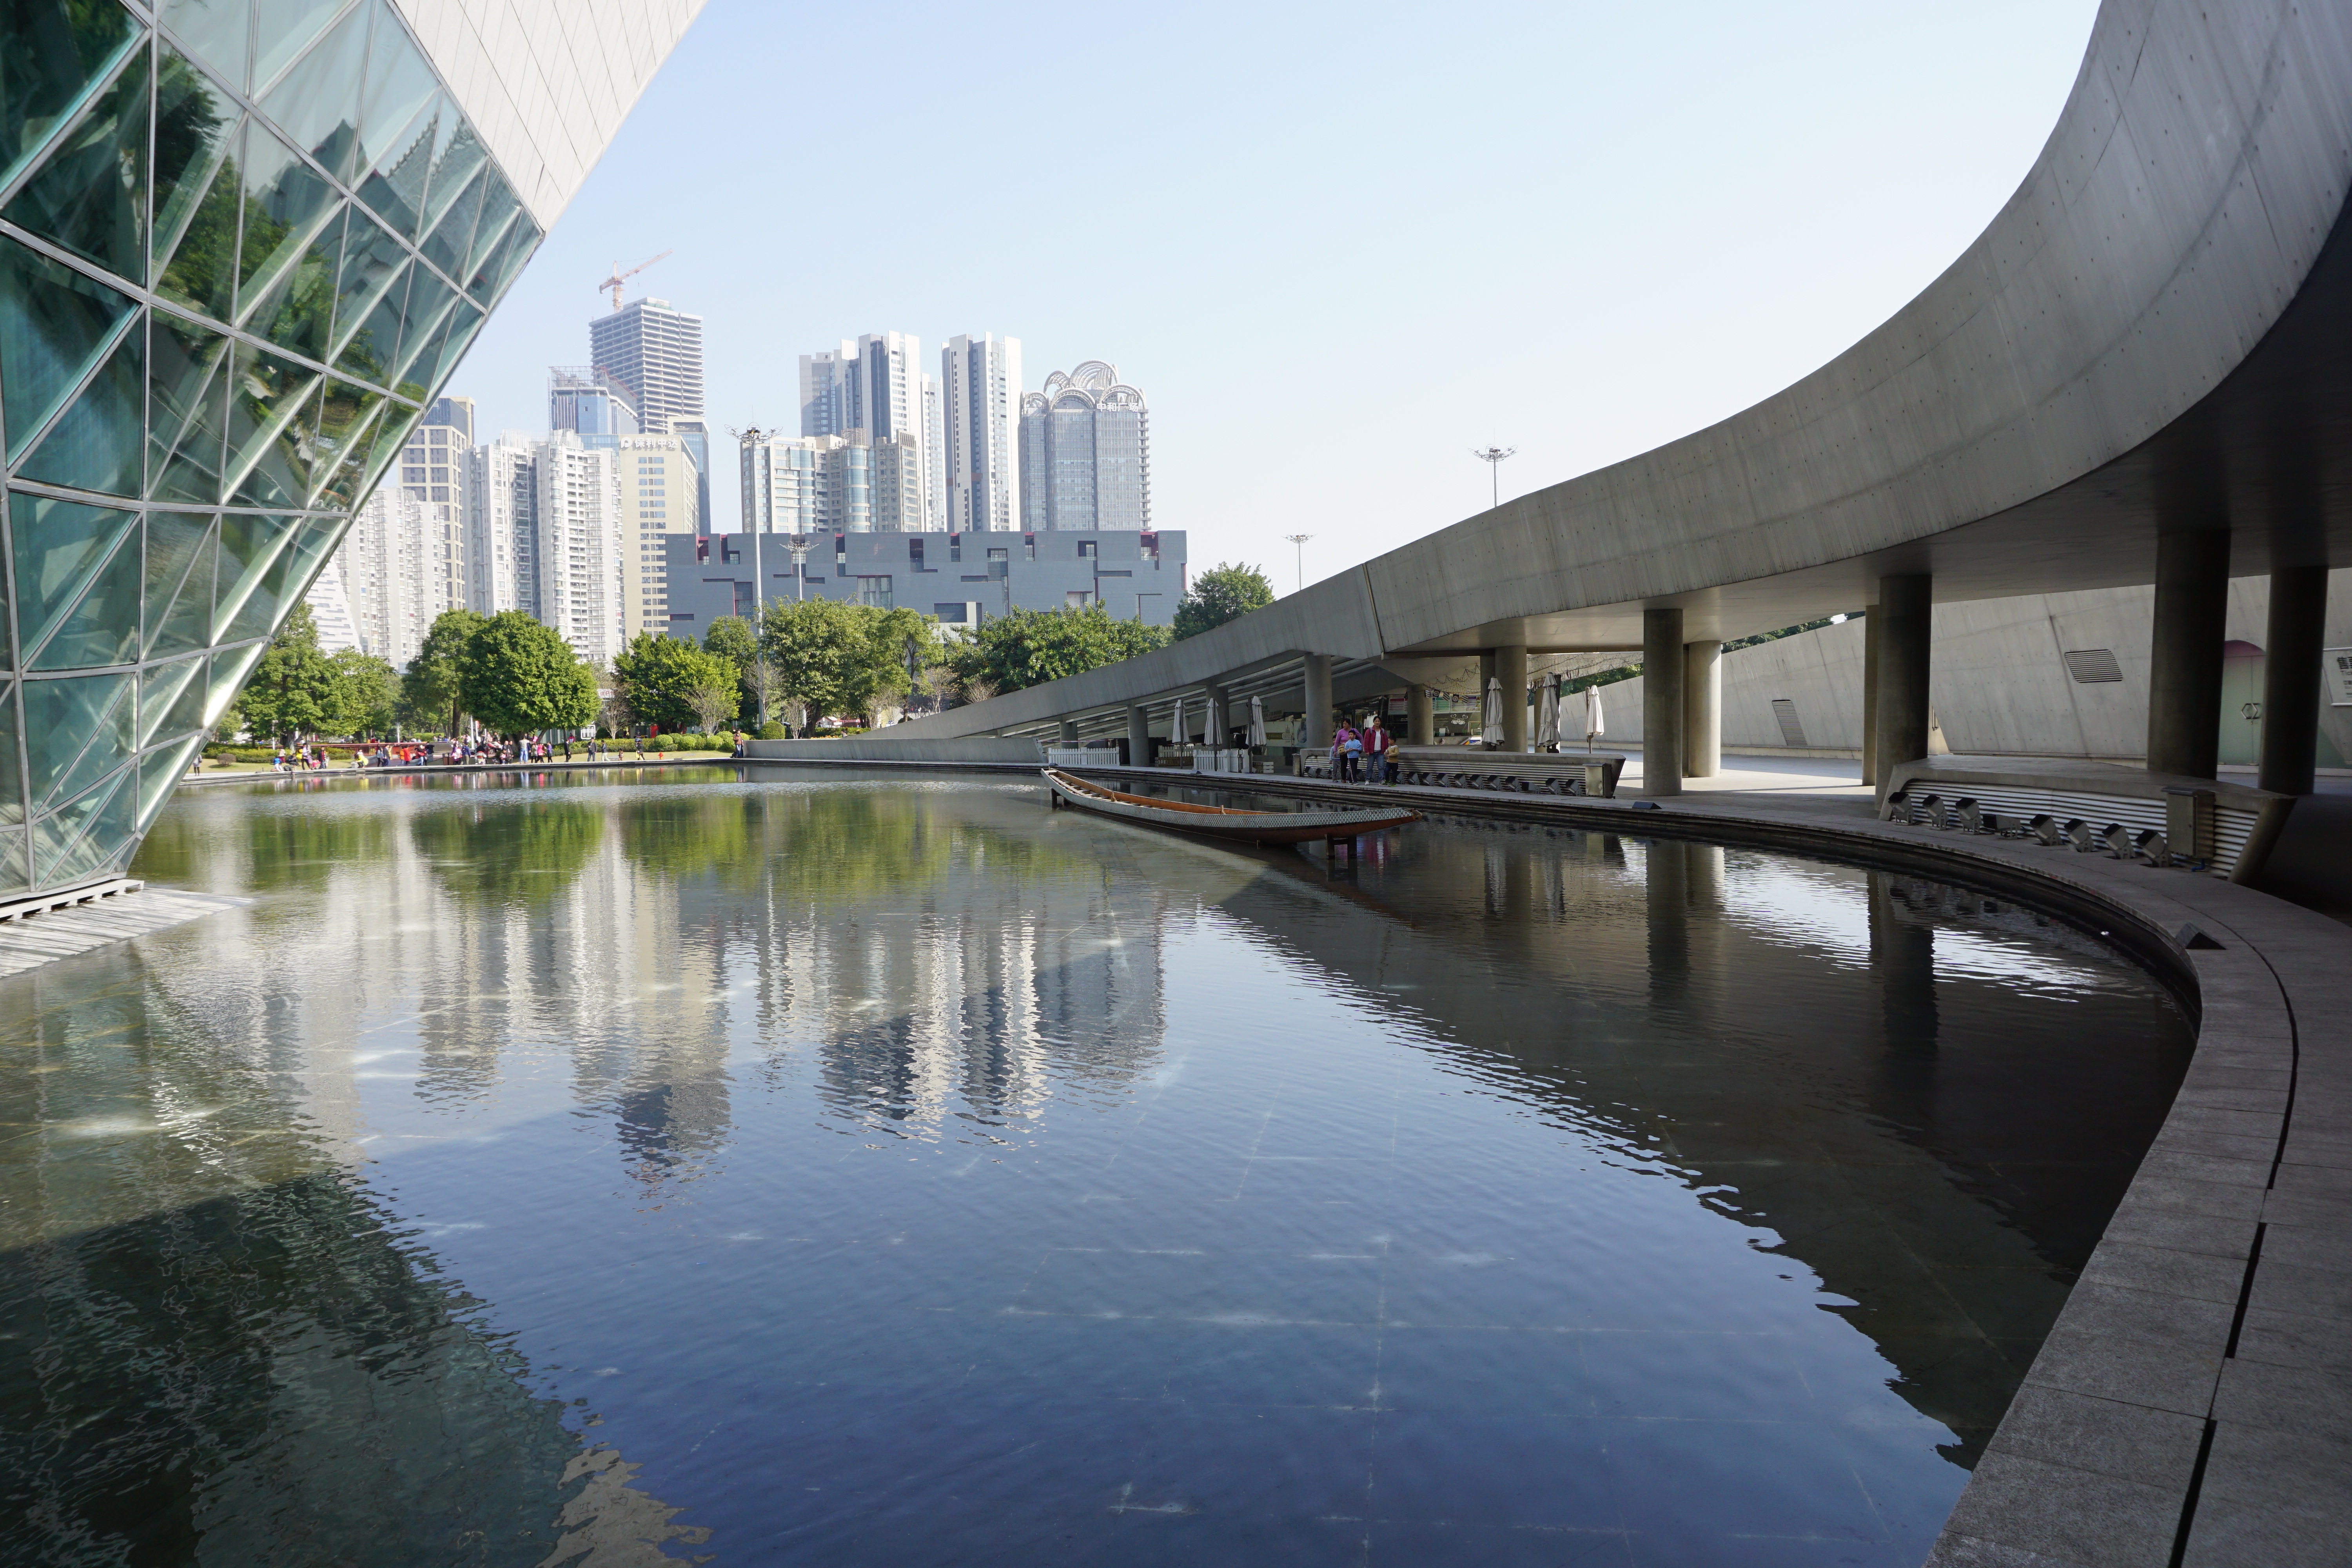
water, architecture, bridge, building, city, river, canal, pond, reflection, waterway, mirror, reflecting pool